Rachel McKenna

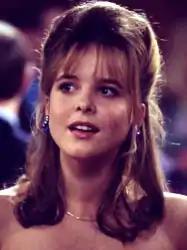
Earlier appearances of Rachel saw her portrayed as a selfish teenager.

The teenage Rachel was "bolshy" and vastly different from later appearances, being a lot more selfish. She was said to be clever and attractive and fierce like her mother and was once referred to as a, "stroppy little madam who always has to get her own way." When Bloomfield was cast, she read the character synopsis and was pleasantly surprised, "That defensive, overconfident, angry little girl. I can do that, for some reason. She was the sarcastic, say-all-the-things-you-want-to-say-but-no-one-ever-does kid ... She felt she had a high status, and though she really didn't, she gave that to herself and that's a self-defence mechanism." Television New Zealand described her first love as being with, "her mother's credit card" and it was noted that by 1995, Rachel had become the "hippest" thing on New Zealand television due to her parents fortune allowing her to have a vast wardrobe. This was said to be a large change from the "schoolgirl in a miniskirt" who first arrived to the show in 1993. She was said to be physically mature but mentally had a lot of growing to do and also had a "ruthless streak". Bloomfield described the teenage Rachel as "messed up" but praised this aspect of her personality as it allowed her to play "a whole array of emotions". The character is known for her "sharp tongue" and "quick wit". By the mid nineties, it was said that Rachel had, "acquired a calmer approach to life and is looking at the bigger picture for the first time. Now she's into helping others besides herself and is learning to take more of the good with the bad." Bloomfield has stated that due to the characters personality being; "hostile, caustic and aggressive", it made it difficult to continuously play the role. This characterisation of a woman who was, "intense and didn’t suffer fools" contributed to Bloomfield leaving the show in 2016.